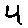
Label: 4